Mahalingeswarar Temple, Thiruvidaimarudur

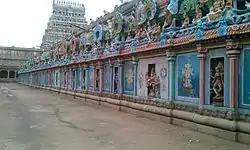

The piers standing has attached colonettes, lotus beams and suspended beams are atypical of Nayak style though the attached hall and innermost compound are recent additions. Govinda Dikshitar, the minister of Nayak is believed to have built the Pushyamantapas (halls) in this temple. Achyutappa also added gift of a village to the temple, the income of which was to be utilized for the temple car festival for the goddess in Adipuram day.